Primer binding site

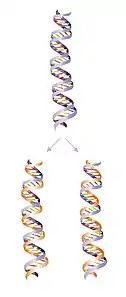
A visual explanation of what semi-conservative means in DNA replication.

DNA replication is the semi-conservative biological process of two DNA strands copying themselves, resulting in two identical copies of DNA. This process is considered semi-conservative because, after replication, each copy of DNA contains a strand from the original DNA molecule and a strand from the newly-synthesized DNA molecule.